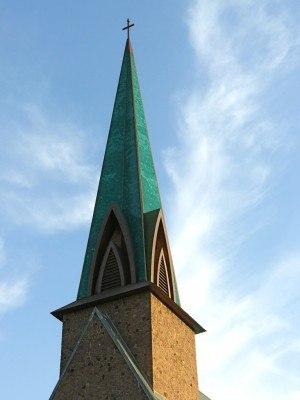
La basilique Sainte-Anne-du-Congo est une basilique mineure située à Brazzaville, capitale du Congo. Il s'agit de l'un des monuments emblématiques de la ville.